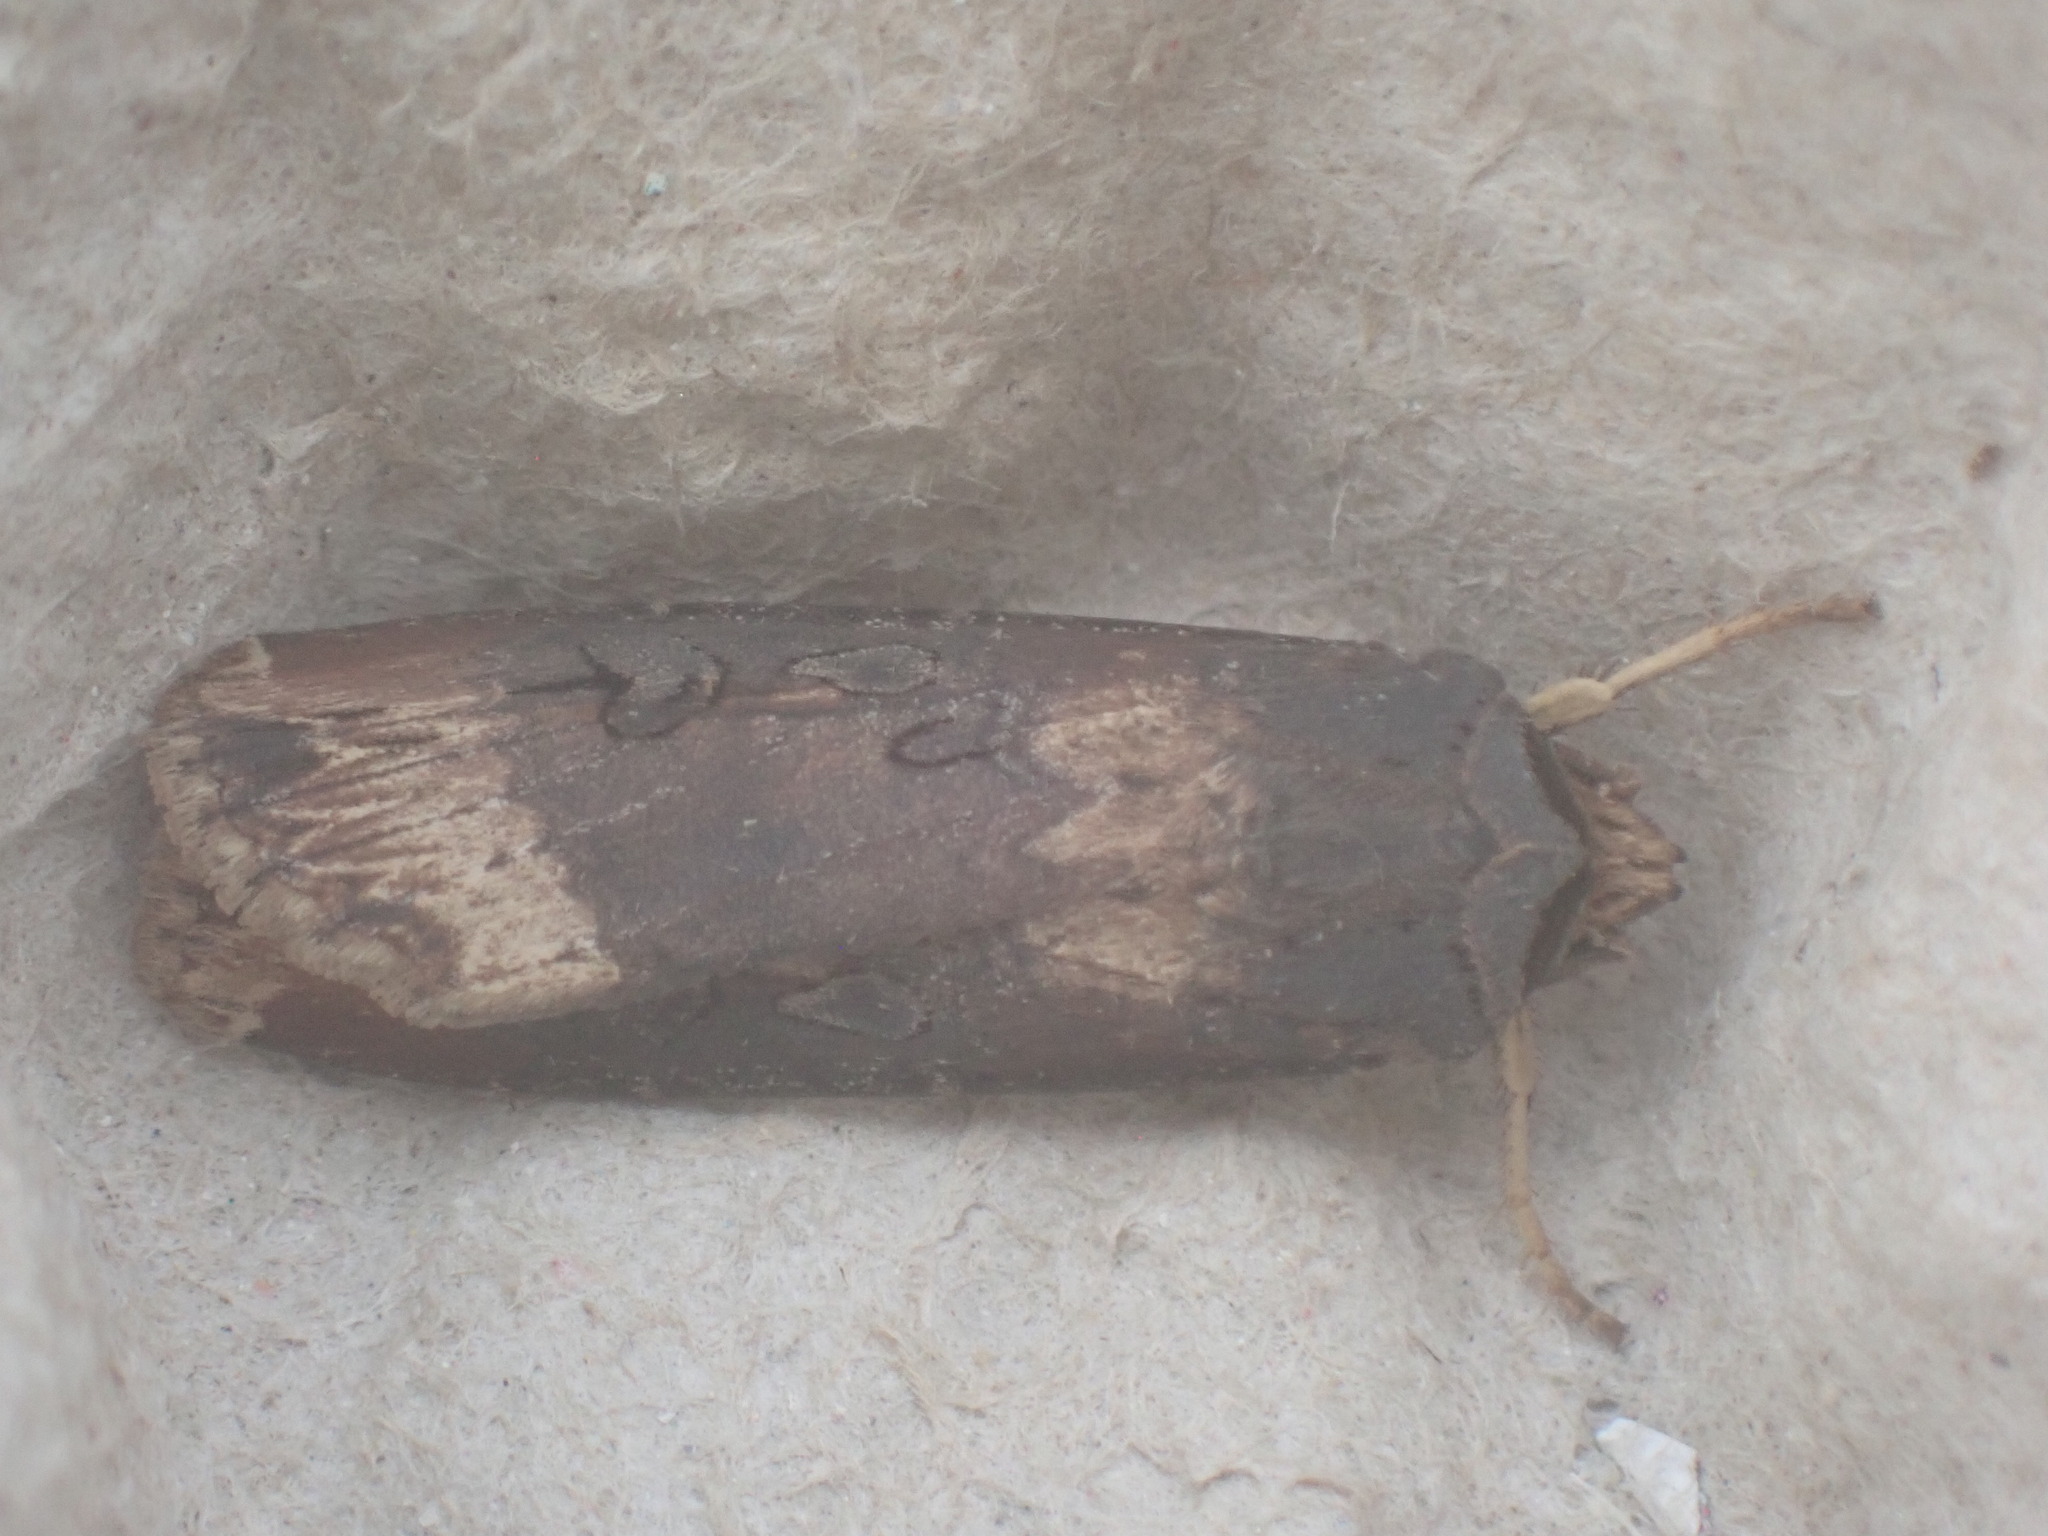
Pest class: cutworms